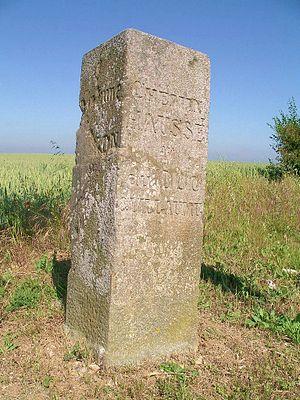
Borne du Chemin haussé (voie romaine) dit du Duc de Guillaume
"Le Chemin Haussé est une voie romaine qui traverse la plaine de Caen et dont l'itinéraire reliait Chartres à Bayeux. Elle est identifiée à l'une des voies figurant sur la table de Peutinger. Elle prend naissance à Bretteville-l'Orgueilleuse, passe notamment par Vieux, mais disparait sur les hauteurs de Rouvres. Sa trace se retrouve vers Jort où elle rejoint une autre voie romaine venant de Caen : le chemin des Ponts de Jort qui présente un aspect moins élaboré et un tracé moins certain. Le Chemin Haussé passe ensuite par Morteaux-Coulibœuf, puis traverse la plaine de Trun jusqu'à Exmes. La commune d'Estrées-la-Campagne témoigne de la présence de cette voie antique sur son territoire. En effet, le mot estrées est un terme d'ancien français, issu du latin strata, qui désigne une ""voie couverte de pierres plates"".
Baron-sur-Odon est une commune française, située dans le département du Calvados en région Normandie, peuplée de 939 habitants.